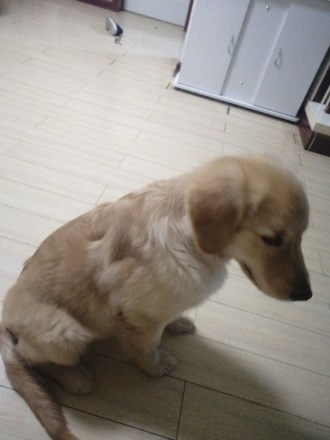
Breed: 5355-n000126-golden_retriever